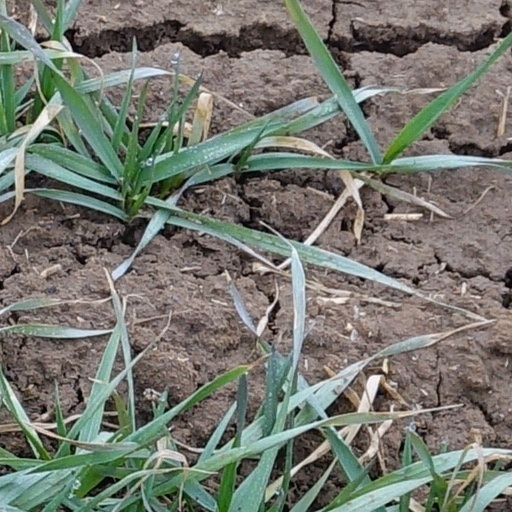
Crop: wheat